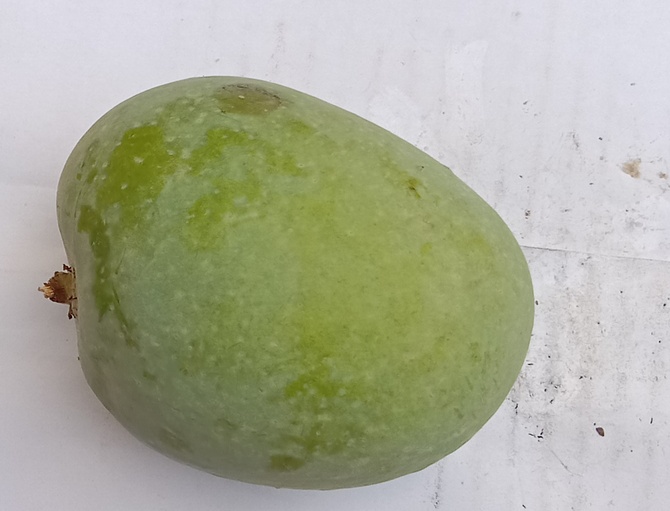
Mango variety: Anwar Ratool